German philosophy

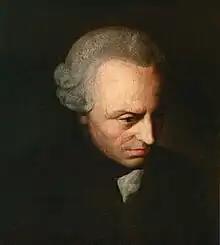
Immanuel Kant

In his writings, Albertus Magnus covers a wide range of topics in science and philosophy.